222nd Rifle Division

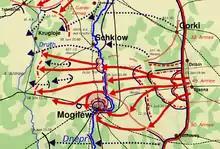
Operation Bagration, Mogilev sector

The failures of Western Front and its massive losses prompted a massive command restructuring during April, in which Sokolovskii, Gordov and Gryzlov all lost their jobs. The latter was placed at the disposal of the Main Personnel Directorate on April 12 but within two months would take command of the 156th Rifle Division which he would lead until nearly the end of the war. Col. Semyon Ipatievich Stanovskii took over the 222nd, but he would be replaced on May 16 by Col. Alexei Nikolaevich Yurin. Meanwhile Western Front was broken up and by the beginning of May the 33rd Army, as well as the division and its 69th Corps, was under command of 2nd Belorussian Front.